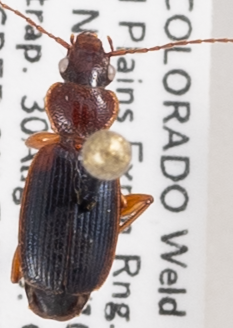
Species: Cymindis planipennis
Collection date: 2018-08-30
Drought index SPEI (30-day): -0.932
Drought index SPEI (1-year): -0.764
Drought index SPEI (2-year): -0.746